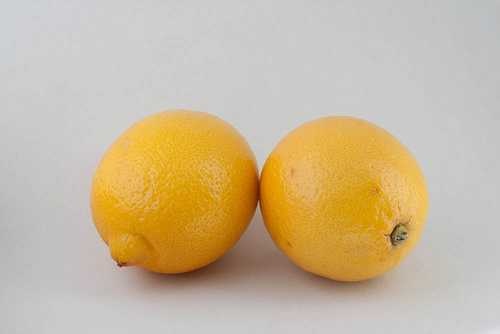
Label: Lemon